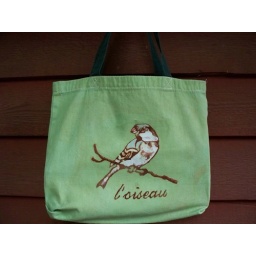
tote bag with bird done in batik